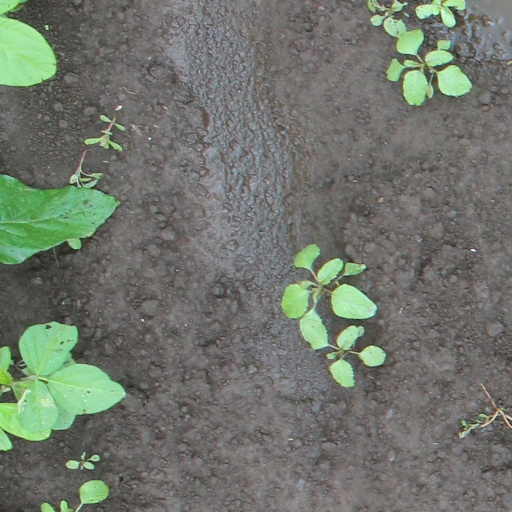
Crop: soybean